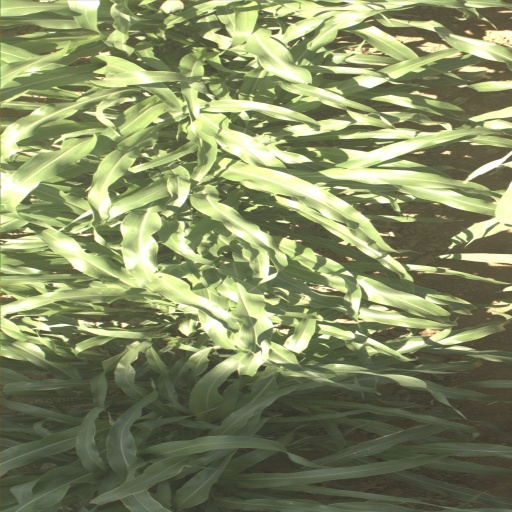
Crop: sorghum